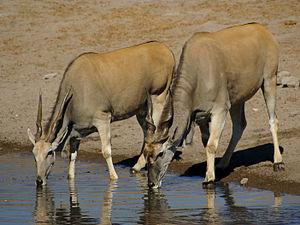
Élan du Cap Kiswahili: Pofu
L'Éland, également appelé éland du Cap pour le différencier de l'éland de Derby, est une espèce de ruminants de la famille des Bovidés. L'éland du Cap est une des plus grandes antilopes d'Afrique.
Le parc national des Zèbres de montagne est un parc national sud-africain situé dans la province du Cap-Oriental. Créé en juillet 1937, il couvre 284,12 km².
Le parc national de Mokala est un parc national sud-africain situé dans la province du Cap-du-Nord. Créé le 19 juin 2007, il couvre 200 km².